South Africa–United States relations

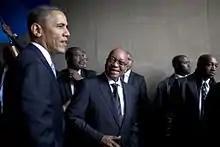

President Ronald Reagan practiced a policy of "constructive engagement" to gently push South Africa toward a moral racially sensitive regime. The policy had been developed by State Department official Chester Crocker as part of a larger policy of cooperation with South Africa to address regional turmoil. It also supported South Africa in the South African Border War and the Angolan Civil War, in which Cuba had intervened to assist the MPLA. However, anger was growing in the United States, with leaders in both parties calling for sanctions to punish South Africa. Lawrence Eagleburger, Reagan's Under Secretary of State for Political Affairs, in June 1983 announced a clear shift in policy to an insistence upon fundamental change in Pretoria's racial policy, as the Reagan administration had to confront growing congressional and public support for sanctions. The new policy was inadequate to such anti-apartheid leaders as Archbishop Desmond Tutu. Weeks after it was announced that he had been awarded the 1984 Nobel Peace Prize he went to the United States and denounced the Reagan administration's policy as inherently immoral. On 4 December 1984, he told the U.S. House Subcommittee on Africa: